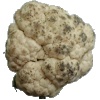
Label: cauliflower